Jesús Manuel Santiago

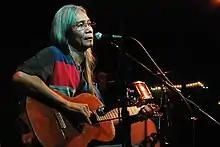
Santiago in 2009

Jesús Manuel Santiago, better known as Jess Santiago, is a Filipino poet, songwriter, singer-composer, protest musician and translator.